RCAF Station Kingston

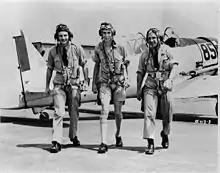
Pilots at RAF No.31 SFTS in 1943

RCAF Station Kingston was a World War II air training station built in 1940 at Collins Bay near Kingston, Ontario, Canada. The station was originally built by the Royal Canadian Air Force (RCAF) for use by the Royal Air Force (RAF). Like other RAF schools in Canada, it was subject to RCAF administrative and operational control.